Philip Rundell

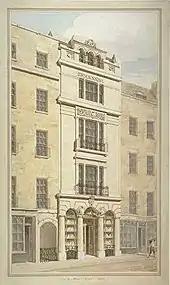
32 Ludgate Hill, the shop premises of Rundell & Bridge, 1826 watercolour

Rundell was apprenticed, and went into the London goldsmith's business Theed & Pickett which became Pickett & Rundell in 1781. The firm had a major showroom at 32 Ludgate Hill, "at the sign of the Golden Salmon", in the period around 1768 to 1785, where they retailed goods made by others such as John Emes. They had manufacturing subsidiaries, one run by Benjamin Smith (and for some years Digby Scott) in Greenwich, and another by Paul Storr in Dean Street (east of Regent Street).